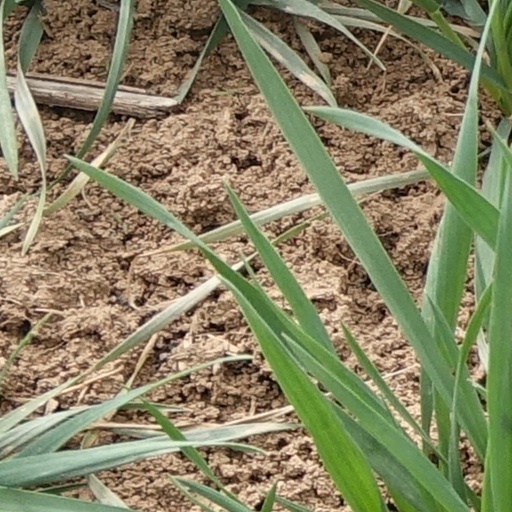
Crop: wheat